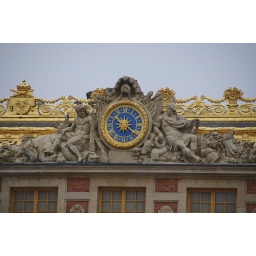
The Sun King's (Louis XIV of France) sun-faced clock above his bedroom windows